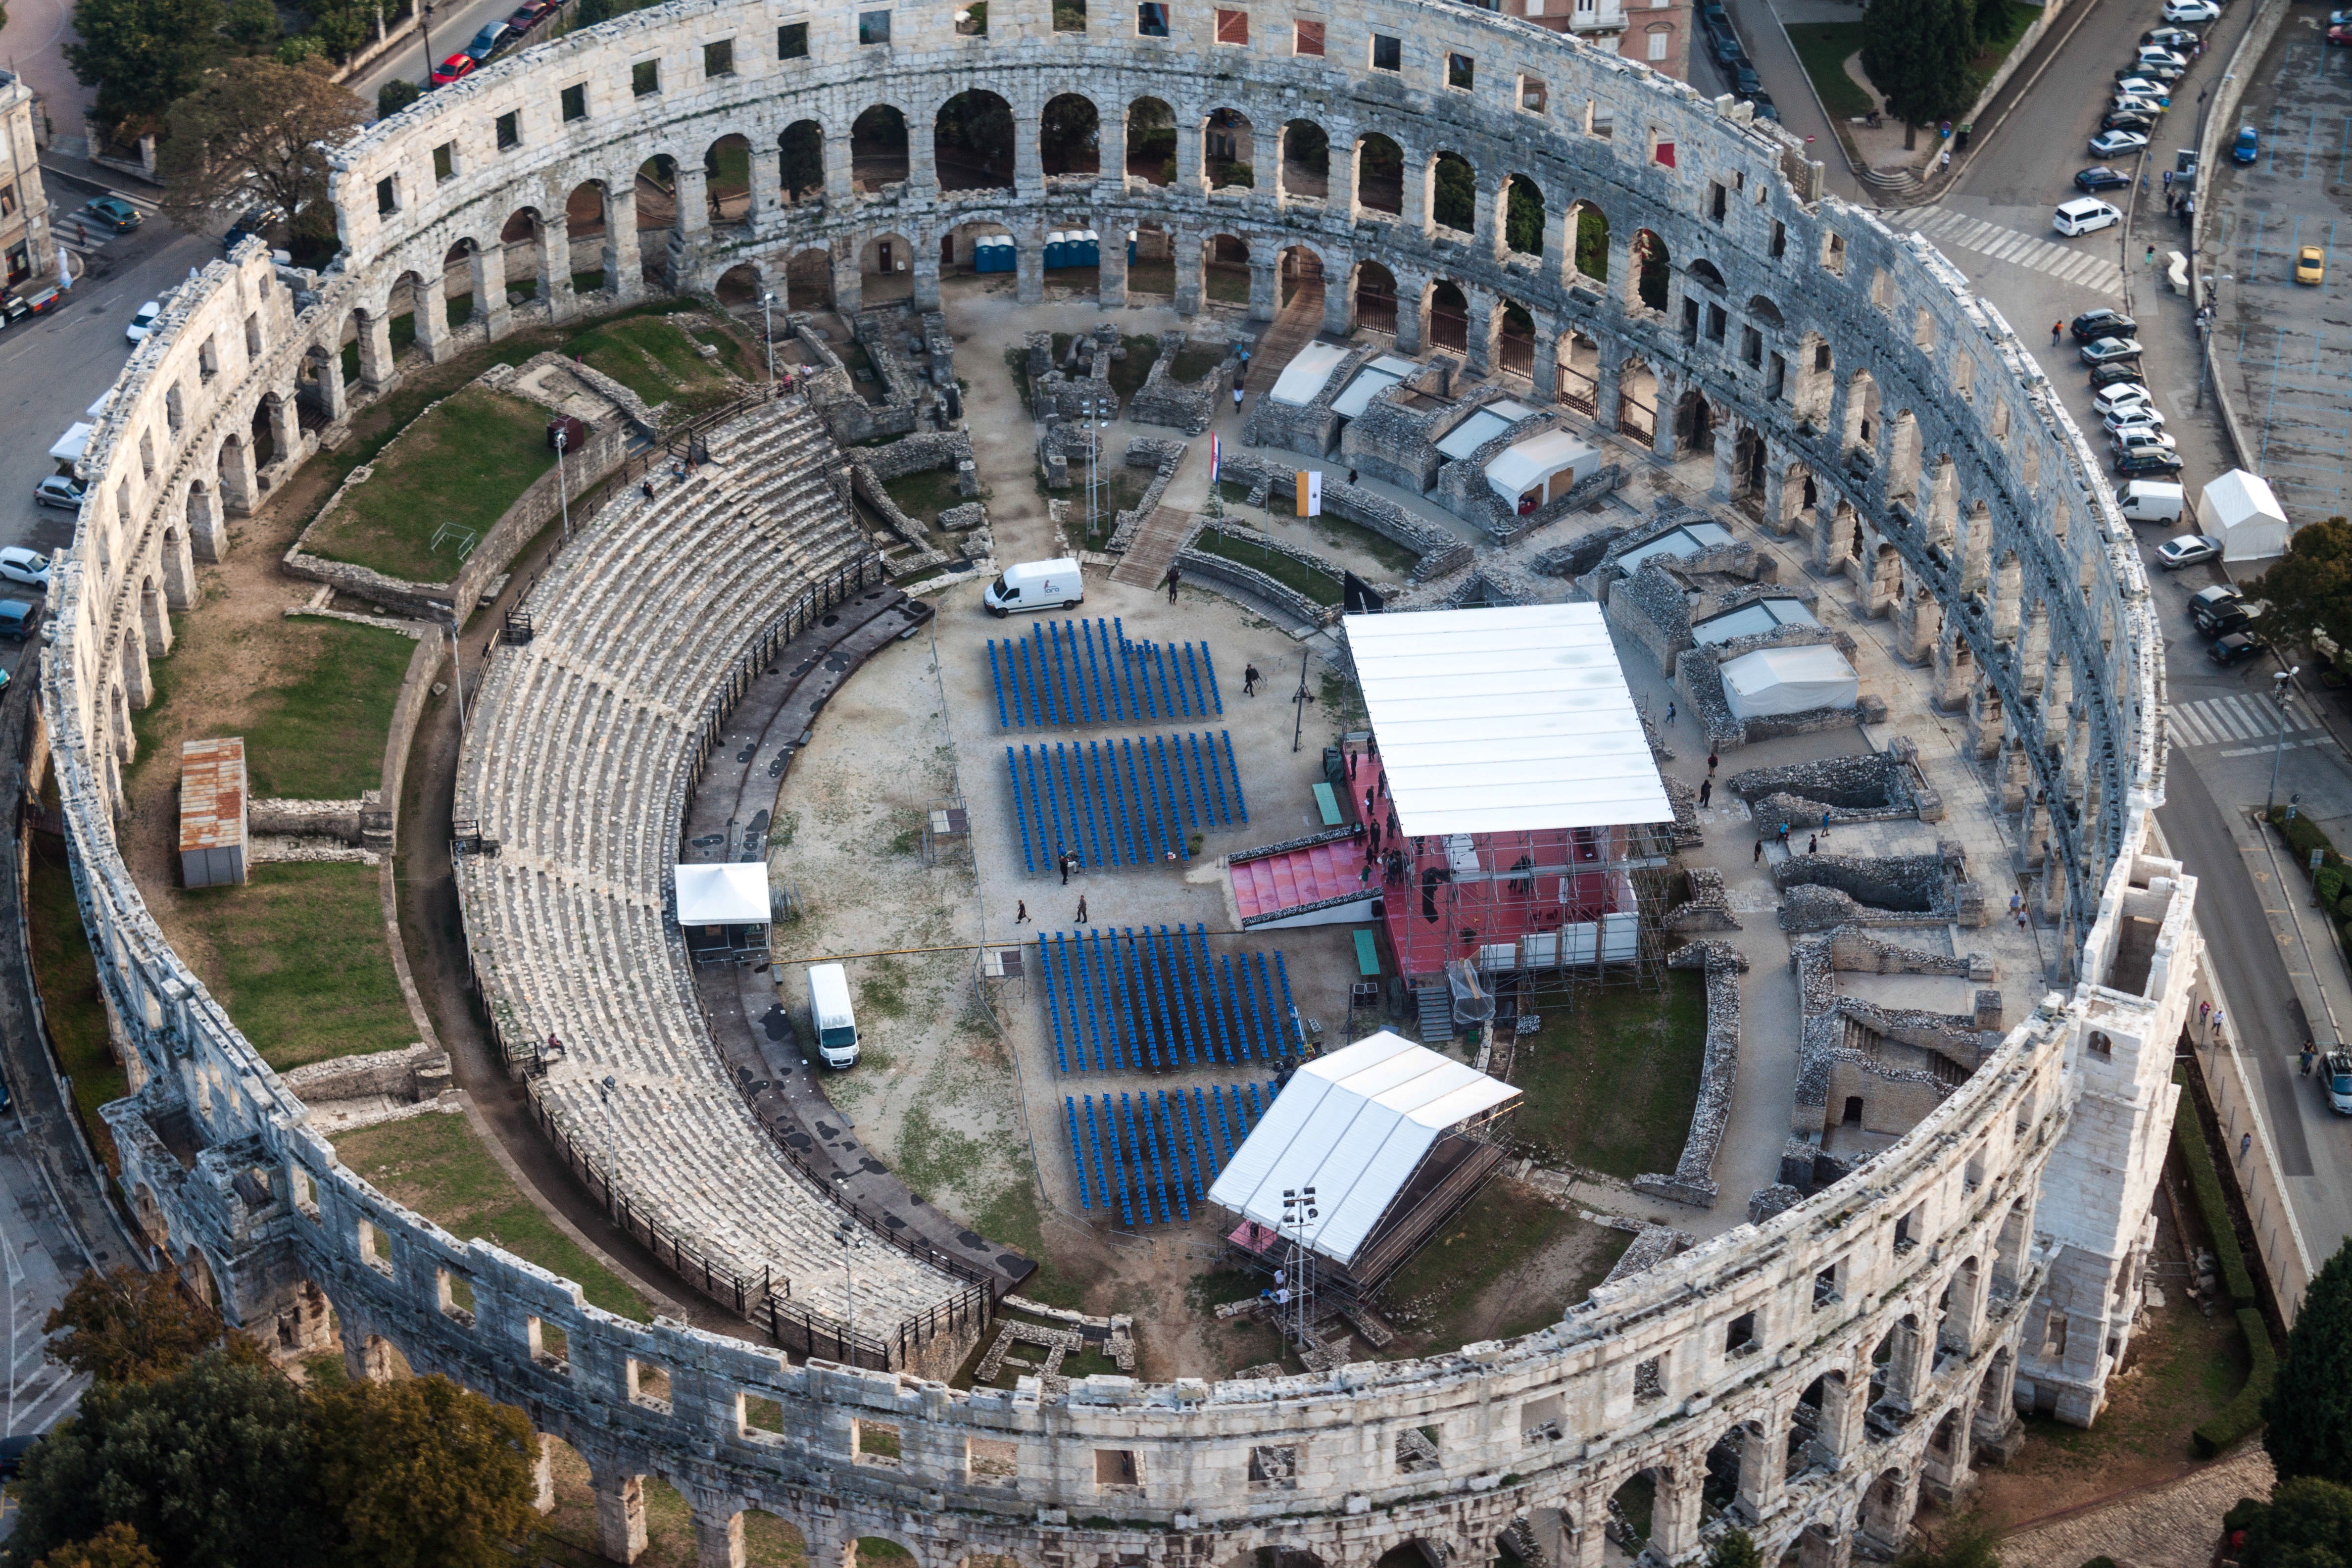
structure, landmark, stadium, arena, croatia, amphitheatre, race track, bullring, amphitheater, pula, bird's eye view, aerial photography, geographical feature, sport venue, soccer specific stadium, music venue